The Hour of the Dragon

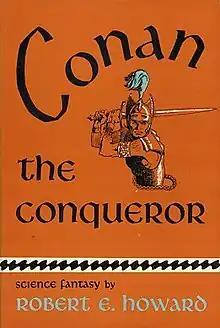
Cover of first edition

The Hour of the Dragon, also known as Conan the Conqueror, is a fantasy novel by American writer Robert E. Howard featuring his sword and sorcery hero Conan the Cimmerian. It was one of the last Conan stories published before Howard's suicide, although not the last to be written. The novel was first published in serial form in the December 1935 through April 1936 issues of the pulp magazine "Weird Tales". The first book edition was published by Gnome Press in hardcover in 1950. The Gnome Press edition retitled the story "Conan the Conqueror", a title retained by all subsequent editions until 1977, when the original title was restored in an edition published by Berkley/Putnam. The Berkley edition also reverted the text to that of its original "Weird Tales" publication, discarding later edits. Later editions have generally followed Berkley and published under the original title.